Hotaru Yamaguchi

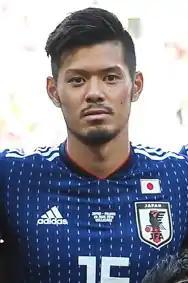
Yamaguchi lining up for Japan at the 2018 FIFA World Cup

is a Japanese professional footballer who plays as a defensive midfielder and currently plays for club, V-Varen Nagasaki. He is also a member of the Japan national team until 2019.